TeraGrid

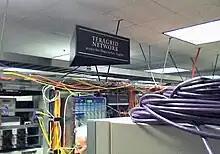
TeraGrid equipment at UCSD in 2007

TeraGrid resources are integrated through a service-oriented architecture in that each resource provides a "service" that is defined in terms of interface and operation. Computational resources run a set of software packages called "Coordinated TeraGrid Software and Services" (CTSS). CTSS provides a familiar user environment on all TeraGrid systems, allowing scientists to more easily port code from one system to another. CTSS also provides integrative functions such as single-signon, remote job submission, workflow support, data movement tools, etc. CTSS includes the Globus Toolkit, Condor, distributed accounting and account management software, verification and validation software, and a set of compilers, programming tools, and environment variables.